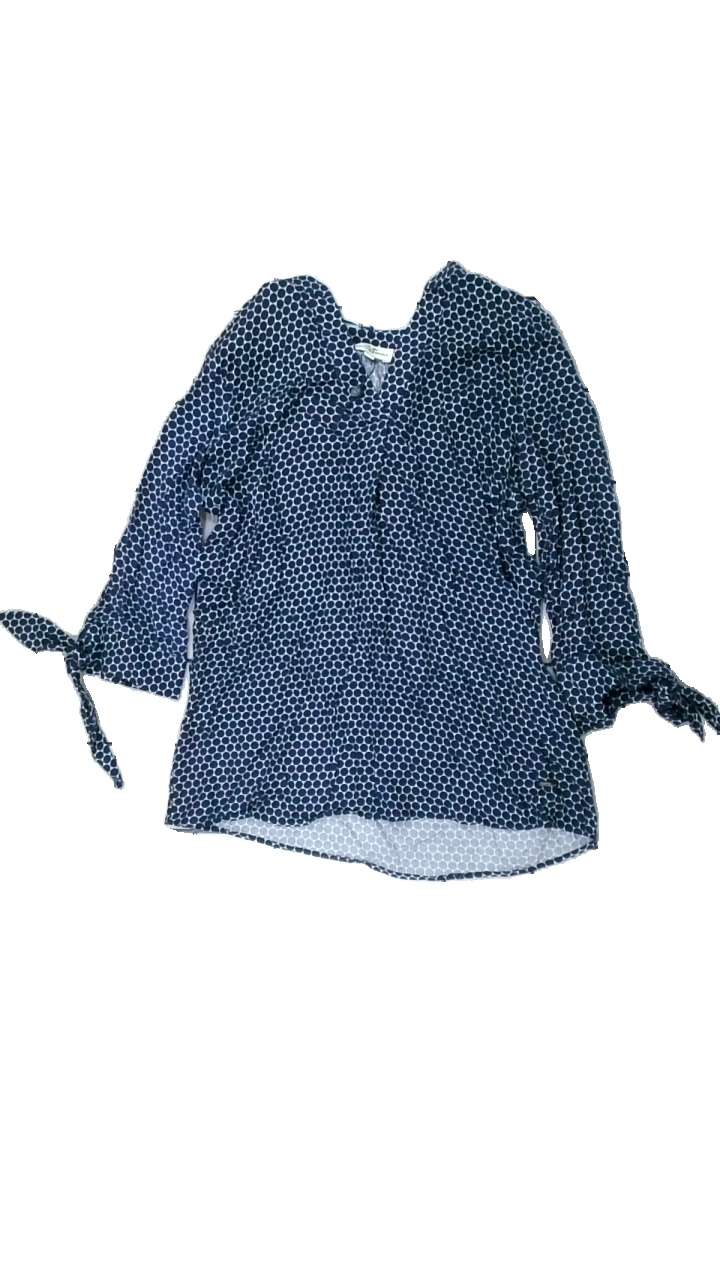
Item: Top (Ladies)
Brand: Hamton Republic (kappahl)
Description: prickig tröja med rosetter på armarna
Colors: Blue, White
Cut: Regular
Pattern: Dots
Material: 100% viscose
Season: All
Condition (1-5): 5
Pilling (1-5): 5
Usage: Reuse
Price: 50-100